Jukka Rautakorpi

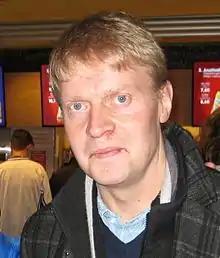
Rautakorpi in 2016

Jukka Tapio Rautakorpi (born December 17, 1963, in Kauhajoki, Finland) is a Finnish ice hockey coach.